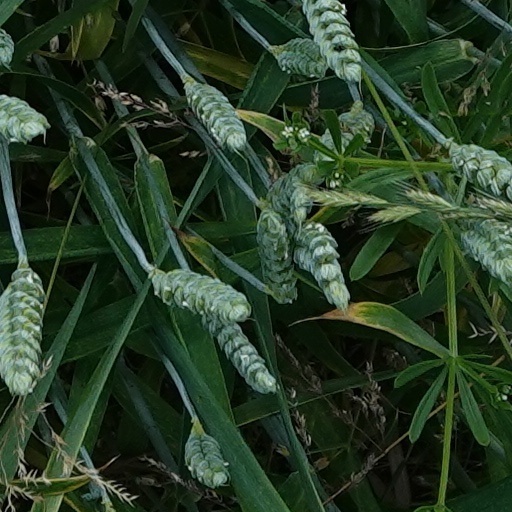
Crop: wheat